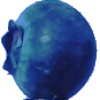
Label: Huckleberry 1